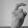
ASL letter: X